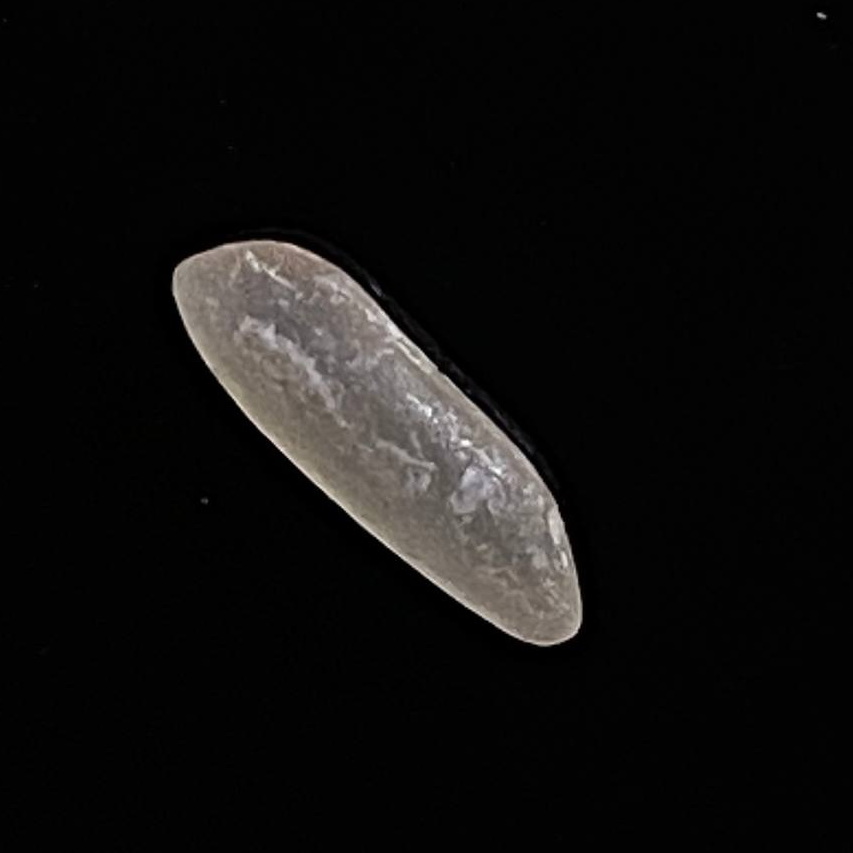
Rice variety: BR29